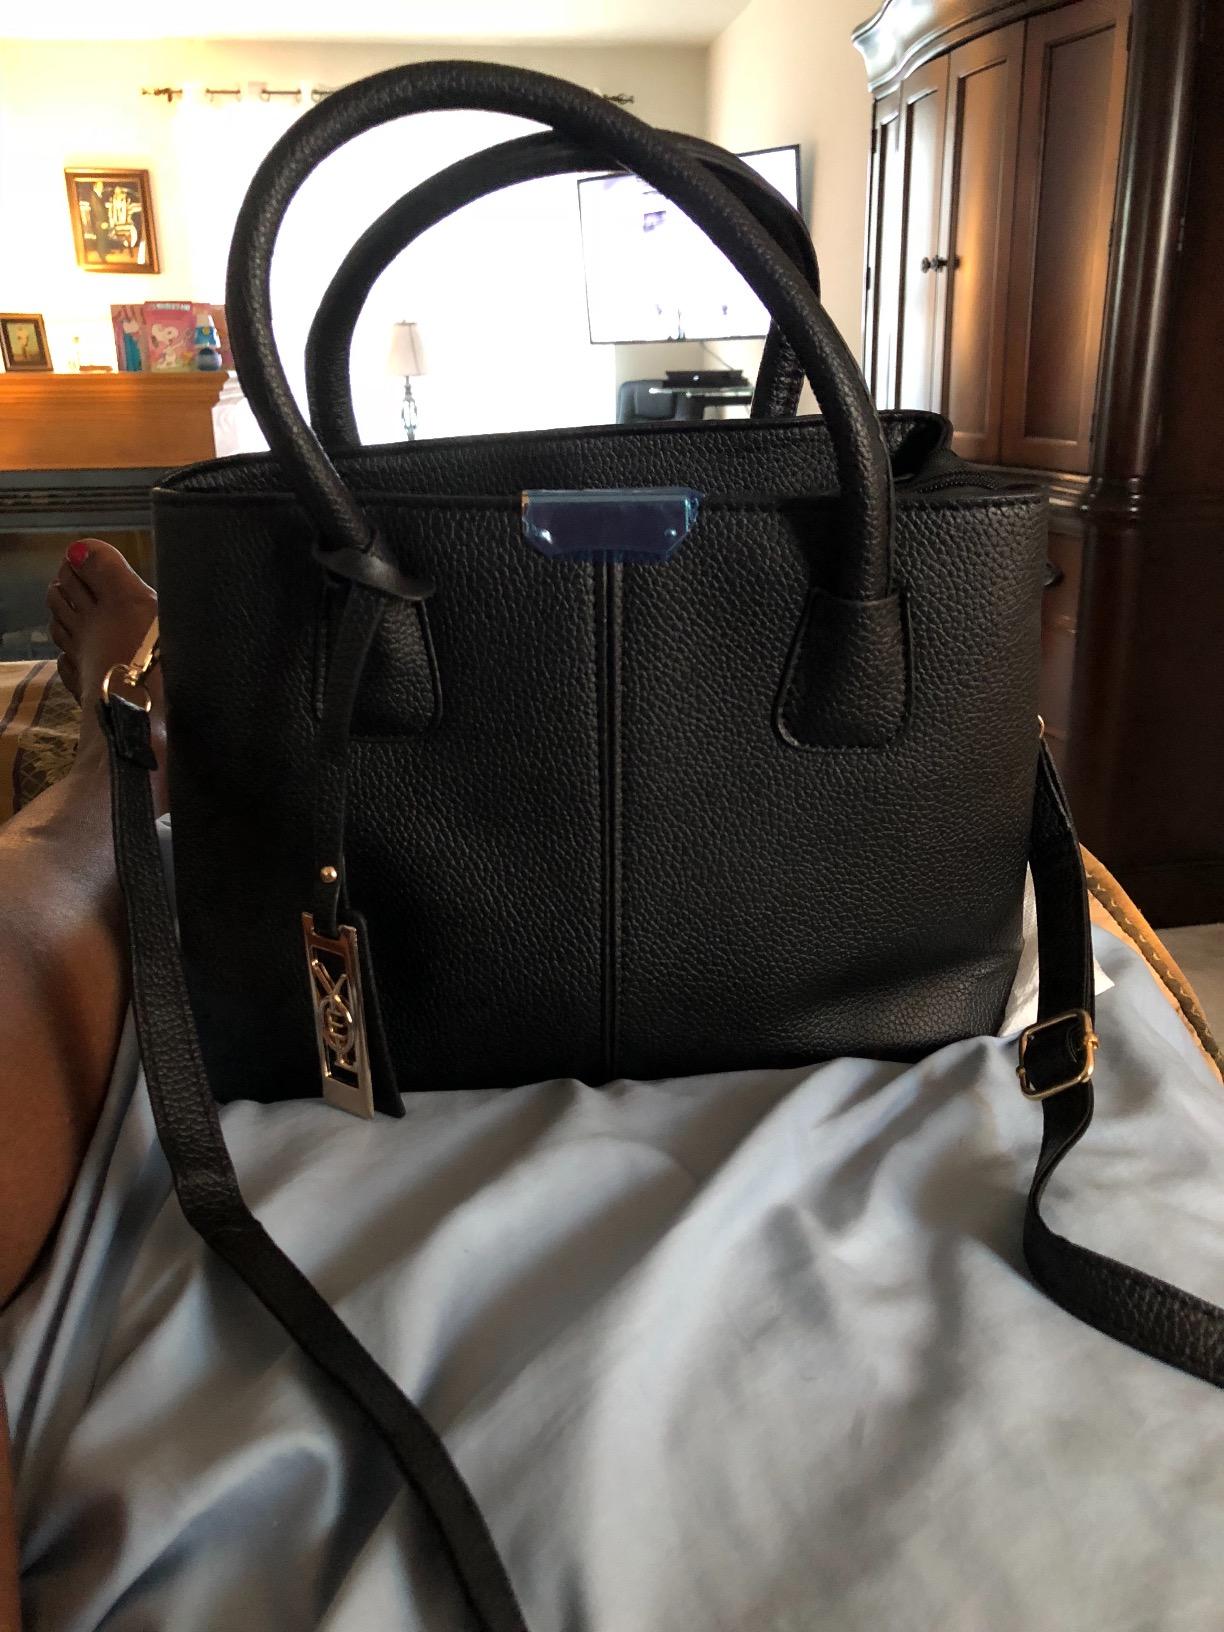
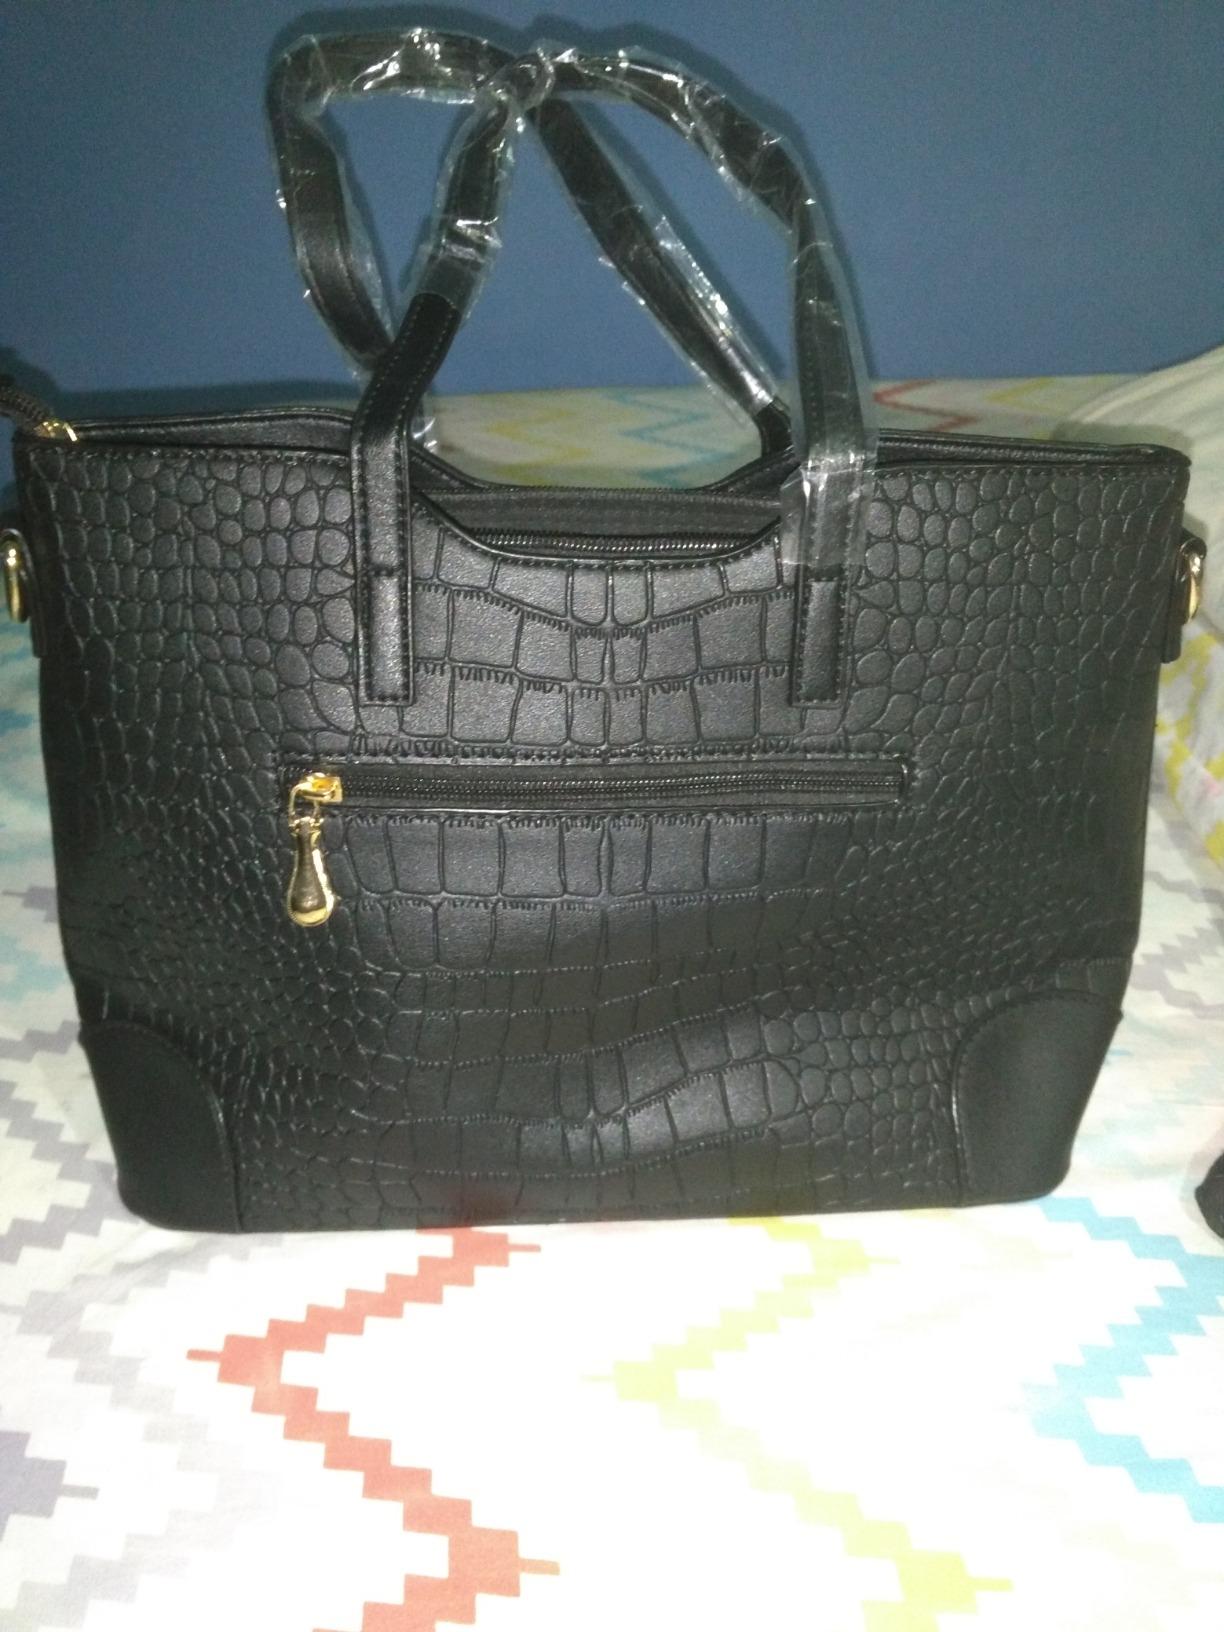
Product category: accessories_handbag
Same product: no